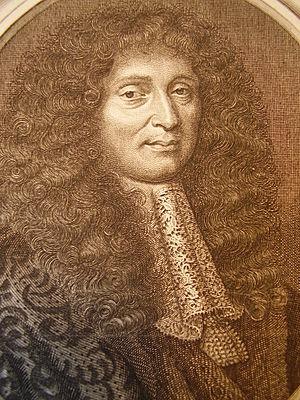
Simon Arnauld de Pomponne, portrait par Nicolas II de Larmessin (entre 1672 et 1679) Italiano: Simon Arnauld de Pomponne, da Nicolas II de Larmessin (tra 1672 e 1679)
Simon Arnauld, seigneur puis marquis de Pomponne est un ambassadeur, secrétaire d'État des Affaires étrangères et ministre d'État sous Louis XIV.
La famille Arnauld, ou Arnaud, propriétaire des seigneuries de la Mothe, de Bessac, de la Besse, de Villeneuve, de Ronzière et d'Artonne, puis d'Andilly, de Corbeville et du marquisat de Pomponne, est une famille janséniste au XVIIᵉ siècle. Originaire d'Auvergne, elle trouve ses racines à Herment, où elle est attestée dès le XIIIᵉ siècle. Ses membres y occupent pendant plus de deux siècles des offices de notaires ducaux ou royaux, mais aussi des charges de consuls, de capitaines-gouverneurs du château d'Herment.
Robert Arnauld d’Andilly, né le 28 mai 1589 à Paris et mort à l'abbaye de Port-Royal des Champs le 27 septembre 1674, était un conseiller d’État, spécialiste des questions financières, proche de Marie de Médicis. Par l'élégance de sa langue, il figure parmi les grands poètes, écrivains et traducteurs du français classique au XVIIᵉ siècle. Fervent catholique, il a joué un rôle important dans l'histoire du jansénisme, et fut l'un des Solitaires de Port-Royal des Champs. Passionné d'arboriculture, il s'est illustré également dans le développement de l'art de tailler les arbres fruitiers.